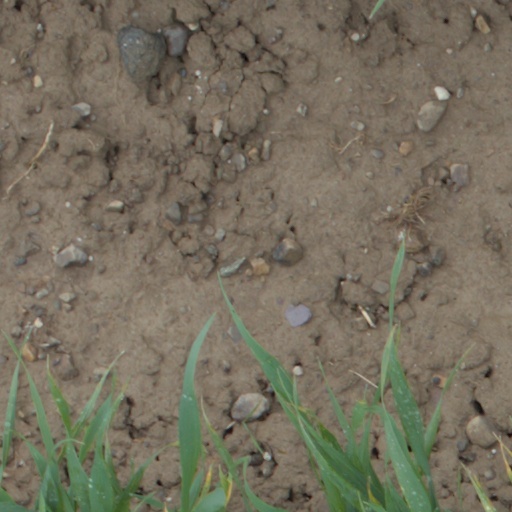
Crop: wheat